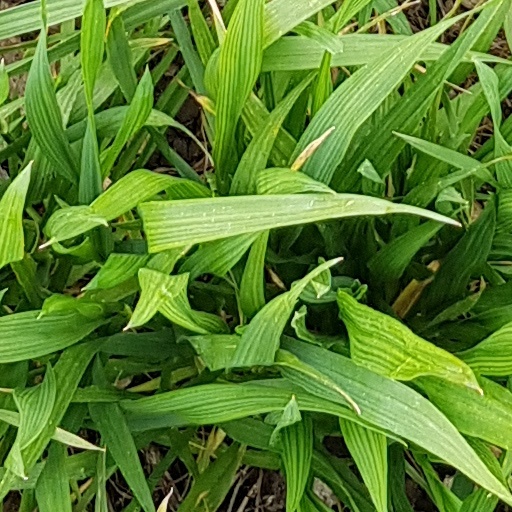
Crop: wheat